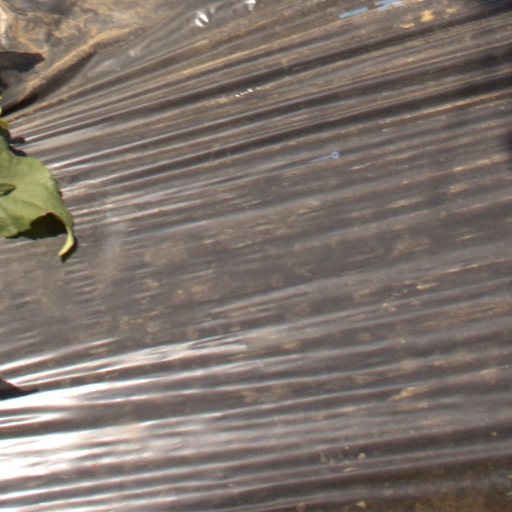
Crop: Jerusalem artichoke